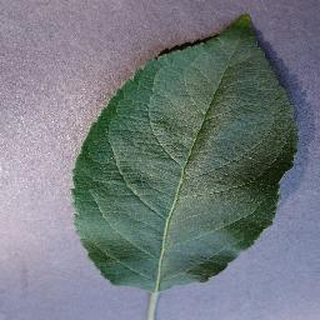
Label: healthy_apple